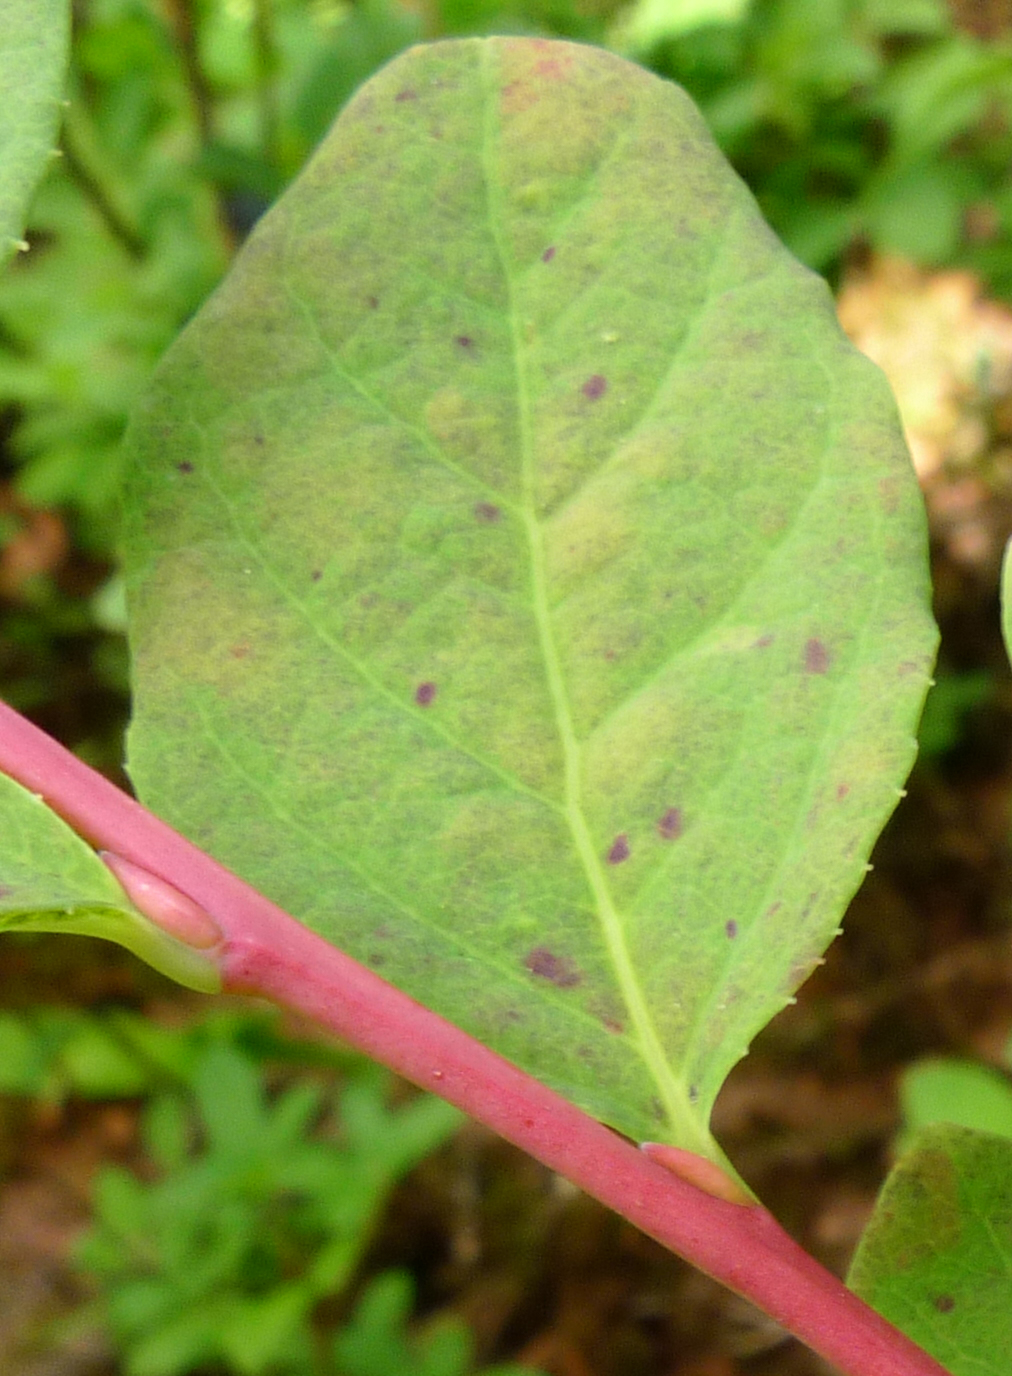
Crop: blueberry
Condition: healthy